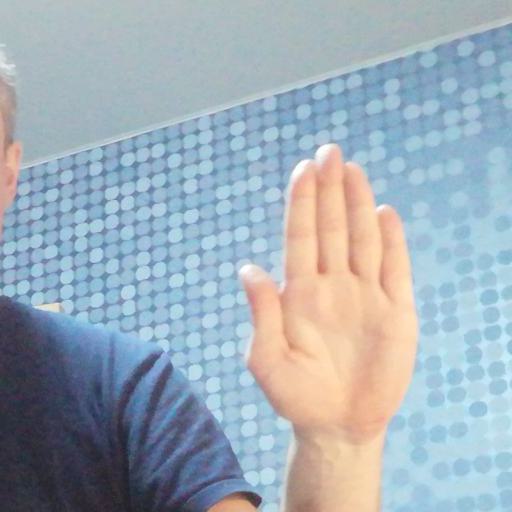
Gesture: stop